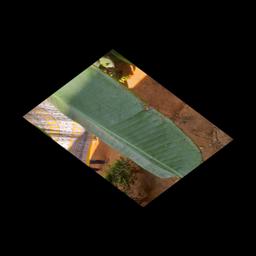
Label: MALBHOG LEAF